Carmen Barillaro

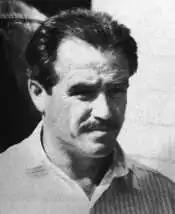

Carmen Barillaro (24 July 1944 – 23 July 1997) was an Italian-Canadian mobster who served as the right-hand man to Johnny Papalia of the Papalia crime family based in Hamilton, Ontario. Barillaro was briefly the boss of the Papalia family in 1997 with his reign being ended by his murder.